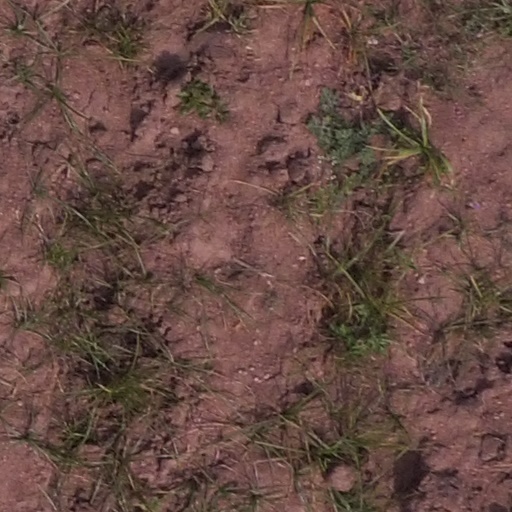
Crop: maize; corn